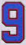
Number: 9